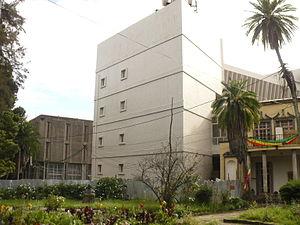
Le musée national d'Éthiopie est un musée situé à Addis-Abeba en Éthiopie, près de la faculté de technologie de l'université de la ville. Le musée est notable par ses fossiles hominidés comme Lucy ou Selam. Il expose l'héritage historique, culturel et archéologique du pays.